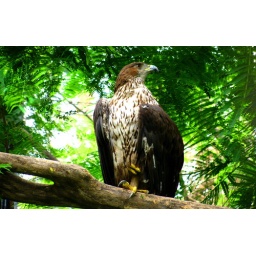
Giant bird Eagle. Infact he gave good position by standing on one leg.